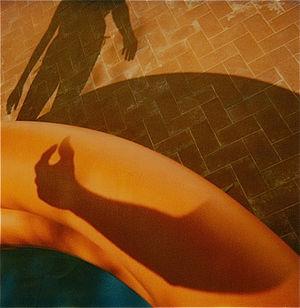
L'expression « art Polaroid » désigne un ensemble de pratiques artistiques ayant pour base l'utilisation de clichés argentiques instantanés, le plus souvent de la marque Polaroid.